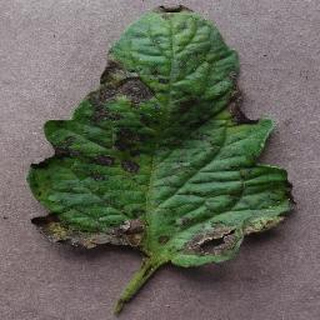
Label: tomato_early_blight